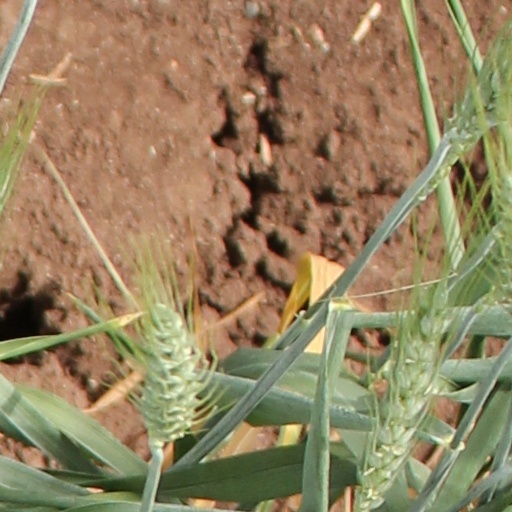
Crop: wheat